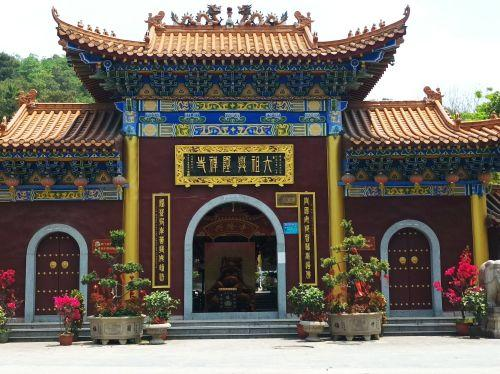
地标名称：六祖兴隆禅寺
所在城市：云浮市·新兴县